Describe the emotion expressed in this image:  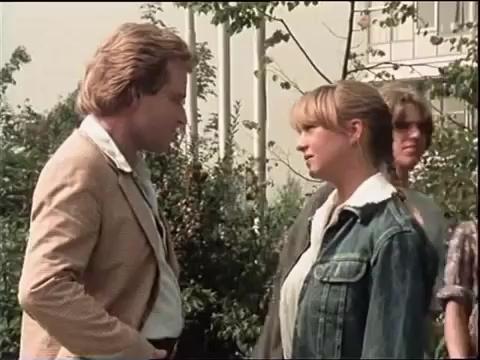
This person displays Fear, valence and arousal with high intensity.